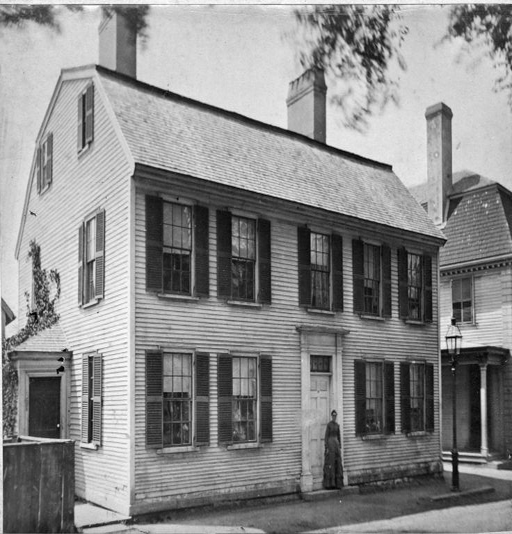
from the late 19th - century , a photo , at the right .